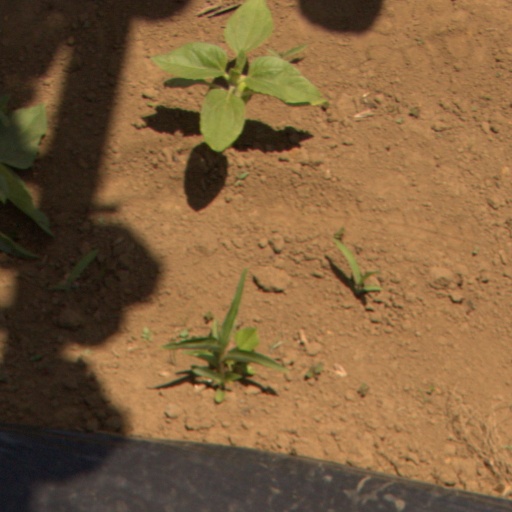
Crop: Jerusalem artichoke